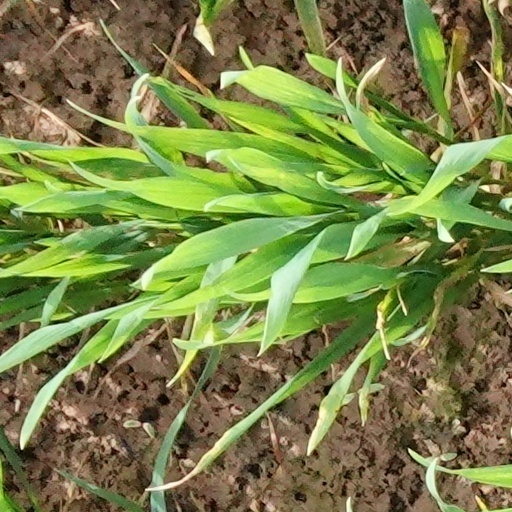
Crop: wheat